Finglas

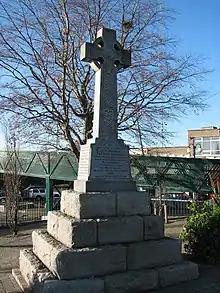
Dick McKee Memorial Finglas Village

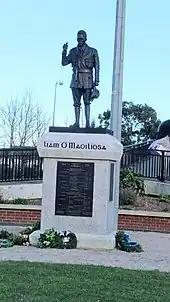
Liam Mellows memorial

The BBC sitcom, "Mrs. Brown's Boys", is set in Finglas.